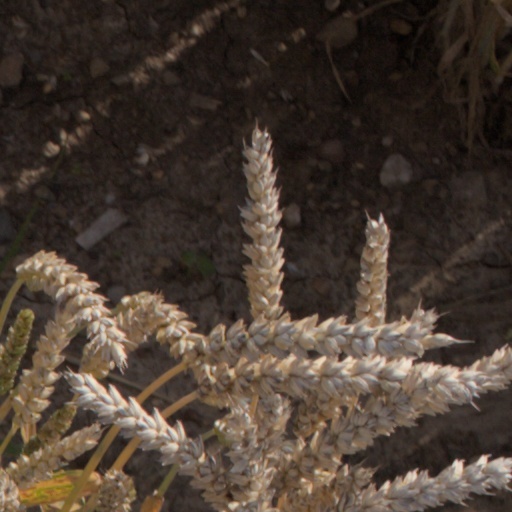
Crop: wheat